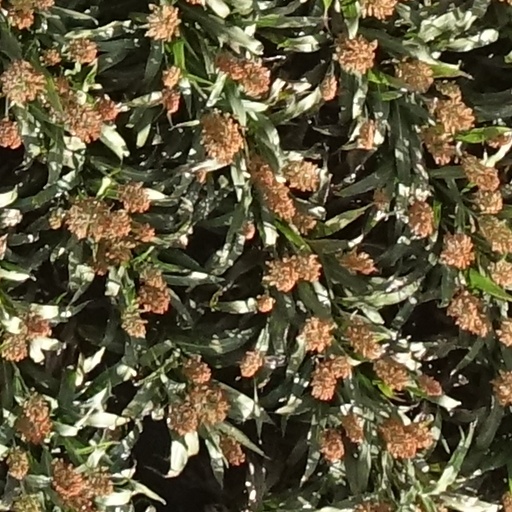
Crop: sorghum